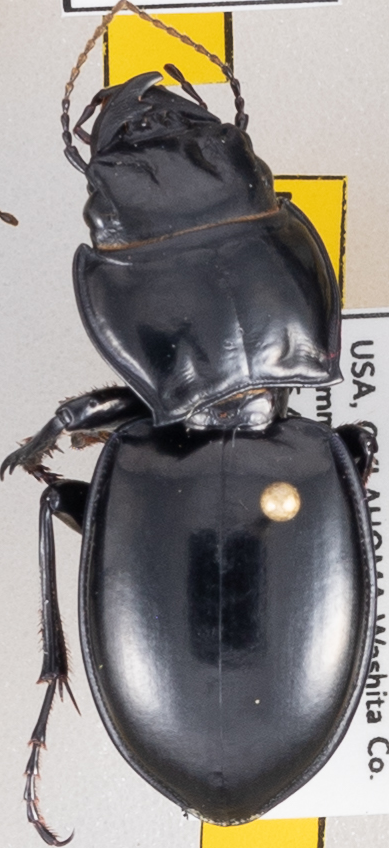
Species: Pasimachus californicus
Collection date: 2021-09-22
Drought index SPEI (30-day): -1.28
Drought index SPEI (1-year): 0.32
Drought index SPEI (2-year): -0.39